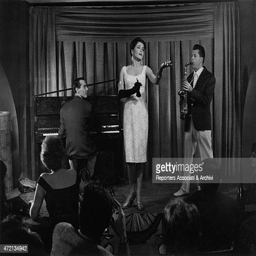
actor singing accompanied by some musicians in a film